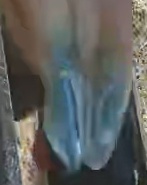
Face region: mouth_nostrils (mouth_chin_nostrils_and_profile)
Pain indicator: obviously_present